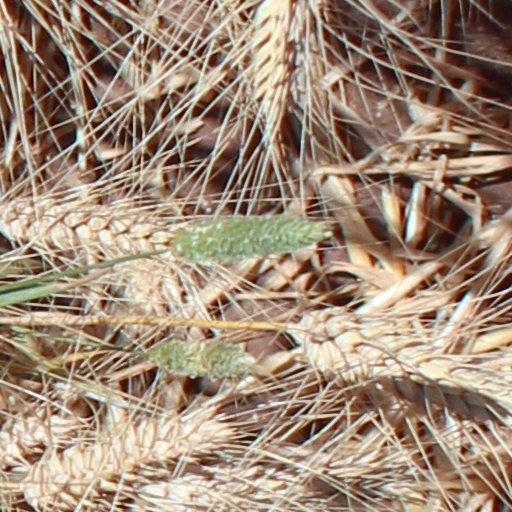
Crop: wheat